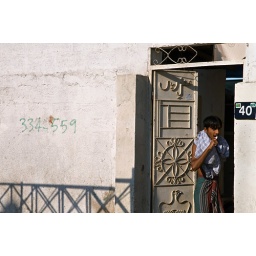
The official notification of the demolition of the houses has come in the way of green numbers painted on the walls.